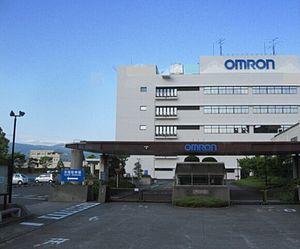
Omron est une entreprise japonaise d'électronique basée à Kyoto.